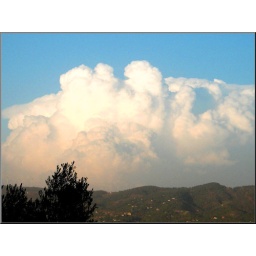
clouds building up over the Ebro valley as seen from our property.